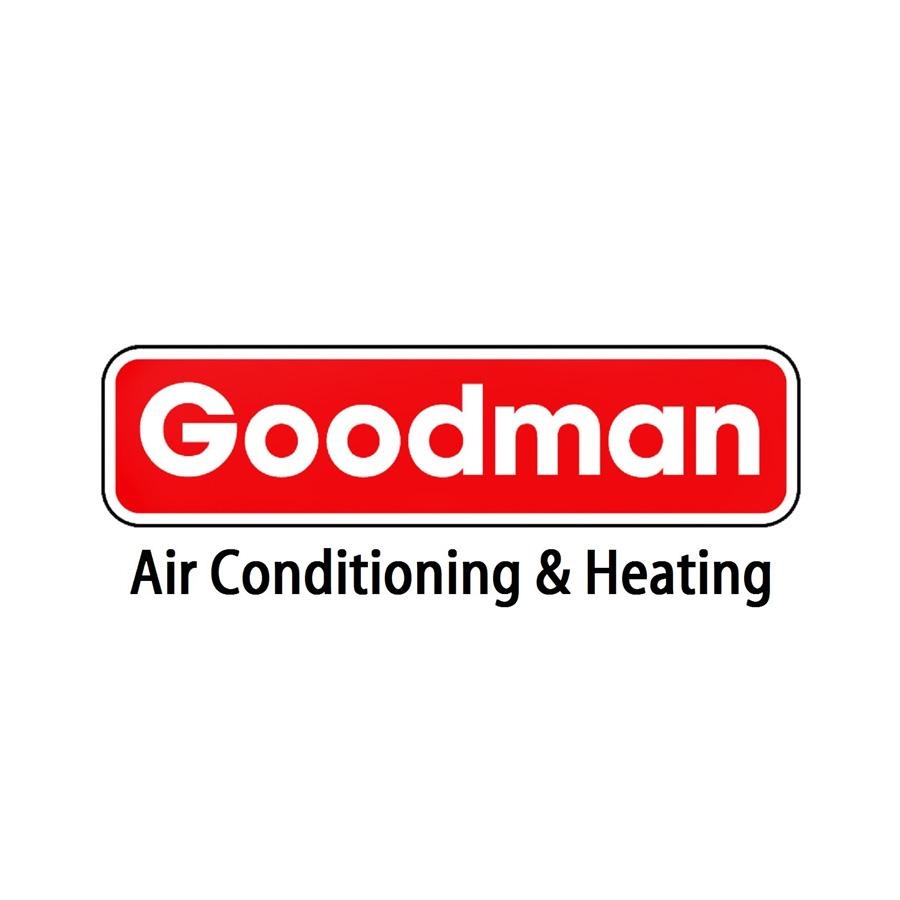
AMANA-GOODMAN AMANA-GOODMAN Amana-Goodman Amana-Goodman 0131M00534S Amana-Goodman MOTOR PROGRAMMED SELECTECH
WE DO NOT HAVE ANY DISCOUNT OUTLET STORE OR SIMILAR NAME WEBSITE; Call/Text for AVAILABILITY,UPDATED PRICE and SHIPPING ESTIMATE on 773-719-1452 or Email customer@zainabsupplies.com; Shipping charges are estimated; Overnight shipping & overseas shipping are also available; Returns & Restocking Fees of 10% to 25% will be charged The customer has to pay for both sides of the freight charges; Installed parts are not covered for returns; The warranty is provided by the manufacturer Contact the manufacturer in case of warranty issues for defective parts; Installation Guidelines Parts must be installed by a Professional or Engineer or Technician Strictly follow the installation guidelines provided by the manufacturer as failure to do so may lead to accidents such as electric shocks or life-threatening injuries or any kind of damage It is the customer responsibility to follow the installation instructions; California Proposition 65 For California residents, follow California Proposition 65. For more information click https://www.p65warnings.ca.gov
Brand: AMANA-GOODMAN
Category: Hardware > Heating, Ventilation & Air Conditioning > HVAC Controls > Control Panels